Operation Herkules

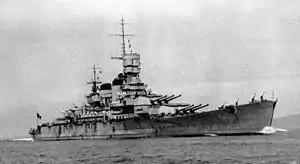
Italian battleship Roma ("Regia Marina", 1940)

Command of the airborne component of "Herkules" was given to "Generalmajor" Kurt Student and "Fliegerkorps" XI. Student had commanded the German airborne assault in the Battle of Crete in May 1941. This time, Student had months to prepare and learn from the mistakes made on Crete. Knowledge of British defensive positions on Malta was extensive, thanks to meticulous aerial mapping by the Italians. Every fortification, artillery emplacement and AA battery was carefully scrutinised. Student claimed later that "We even knew the calibre of the coastal guns, and how many degrees they could be turned inland". Ten "Gruppen" of Junkers Ju 52 transports, with 500 aircraft, were allocated for the air landings, along with 300 DFS 230 gliders (carrying ten men each) and 200 larger Go 242 gliders (each carrying twenty-three men or a light vehicle/gun). Also to be included were two dozen Messerschmitt Me 321 "Gigant" gliders capable of carrying up to 200 fully equipped paratroopers or a tank. These were to be towed by new He 111Z ("Zwilling") five-engined versions of the He 111 medium bomber.